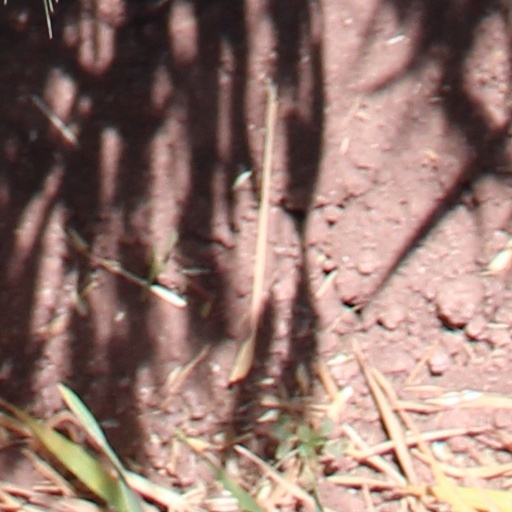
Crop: wheat